The Rainbow Fish

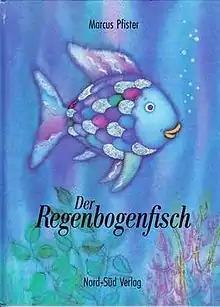
Original German cover

The Rainbow Fish is a children's picture book drawn and written by Swiss author and illustrator, Marcus Pfister, and translated into English by J. Alison James. The book is best known for the distinctive shiny foil scales of the Rainbow Fish. Decode Entertainment turned the story into an animated television series of the same name, which aired on the HBO Family television channel in the United States and Teletoon in Canada from 1999 until 2000. The book has been criticized for "promot[ing] socialism" and "collectivist" values in a children's book, with some saying that "...[the Rainbow Fish] only gets truly ostracized because he won't hand over his body parts on demand, in the name of equality."